Townships in Montgomeryshire

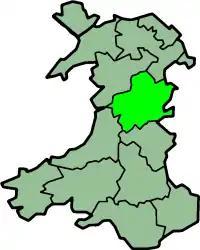
The County of Montgomery

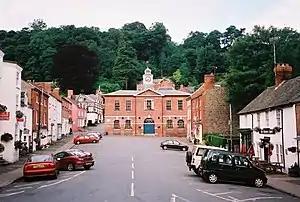
Montgomery Town Hall - A Meeting Place of the Montgomeryshire Court of Great Sessions

Townships in Montgomeryshire are divisions of the ancient parishes of the county of Montgomery. In 1539 townships were grouped together in Hundreds. The Townships which were recognised were based on the older Welsh divisions of Tref, or plural Trefi, which had formed the Welsh administrative districts of the Commote. Not all of the former "Tref" were recognised and some smaller "trefi" were amalgamated into larger townships. A township was allocated to a particular parish—that is, one of the [civil] parishes of Wales (analogous to civil parishes of England), the predecessors to today's communities of Wales. The townships were recognised as administrative districts, rather than the parishes.